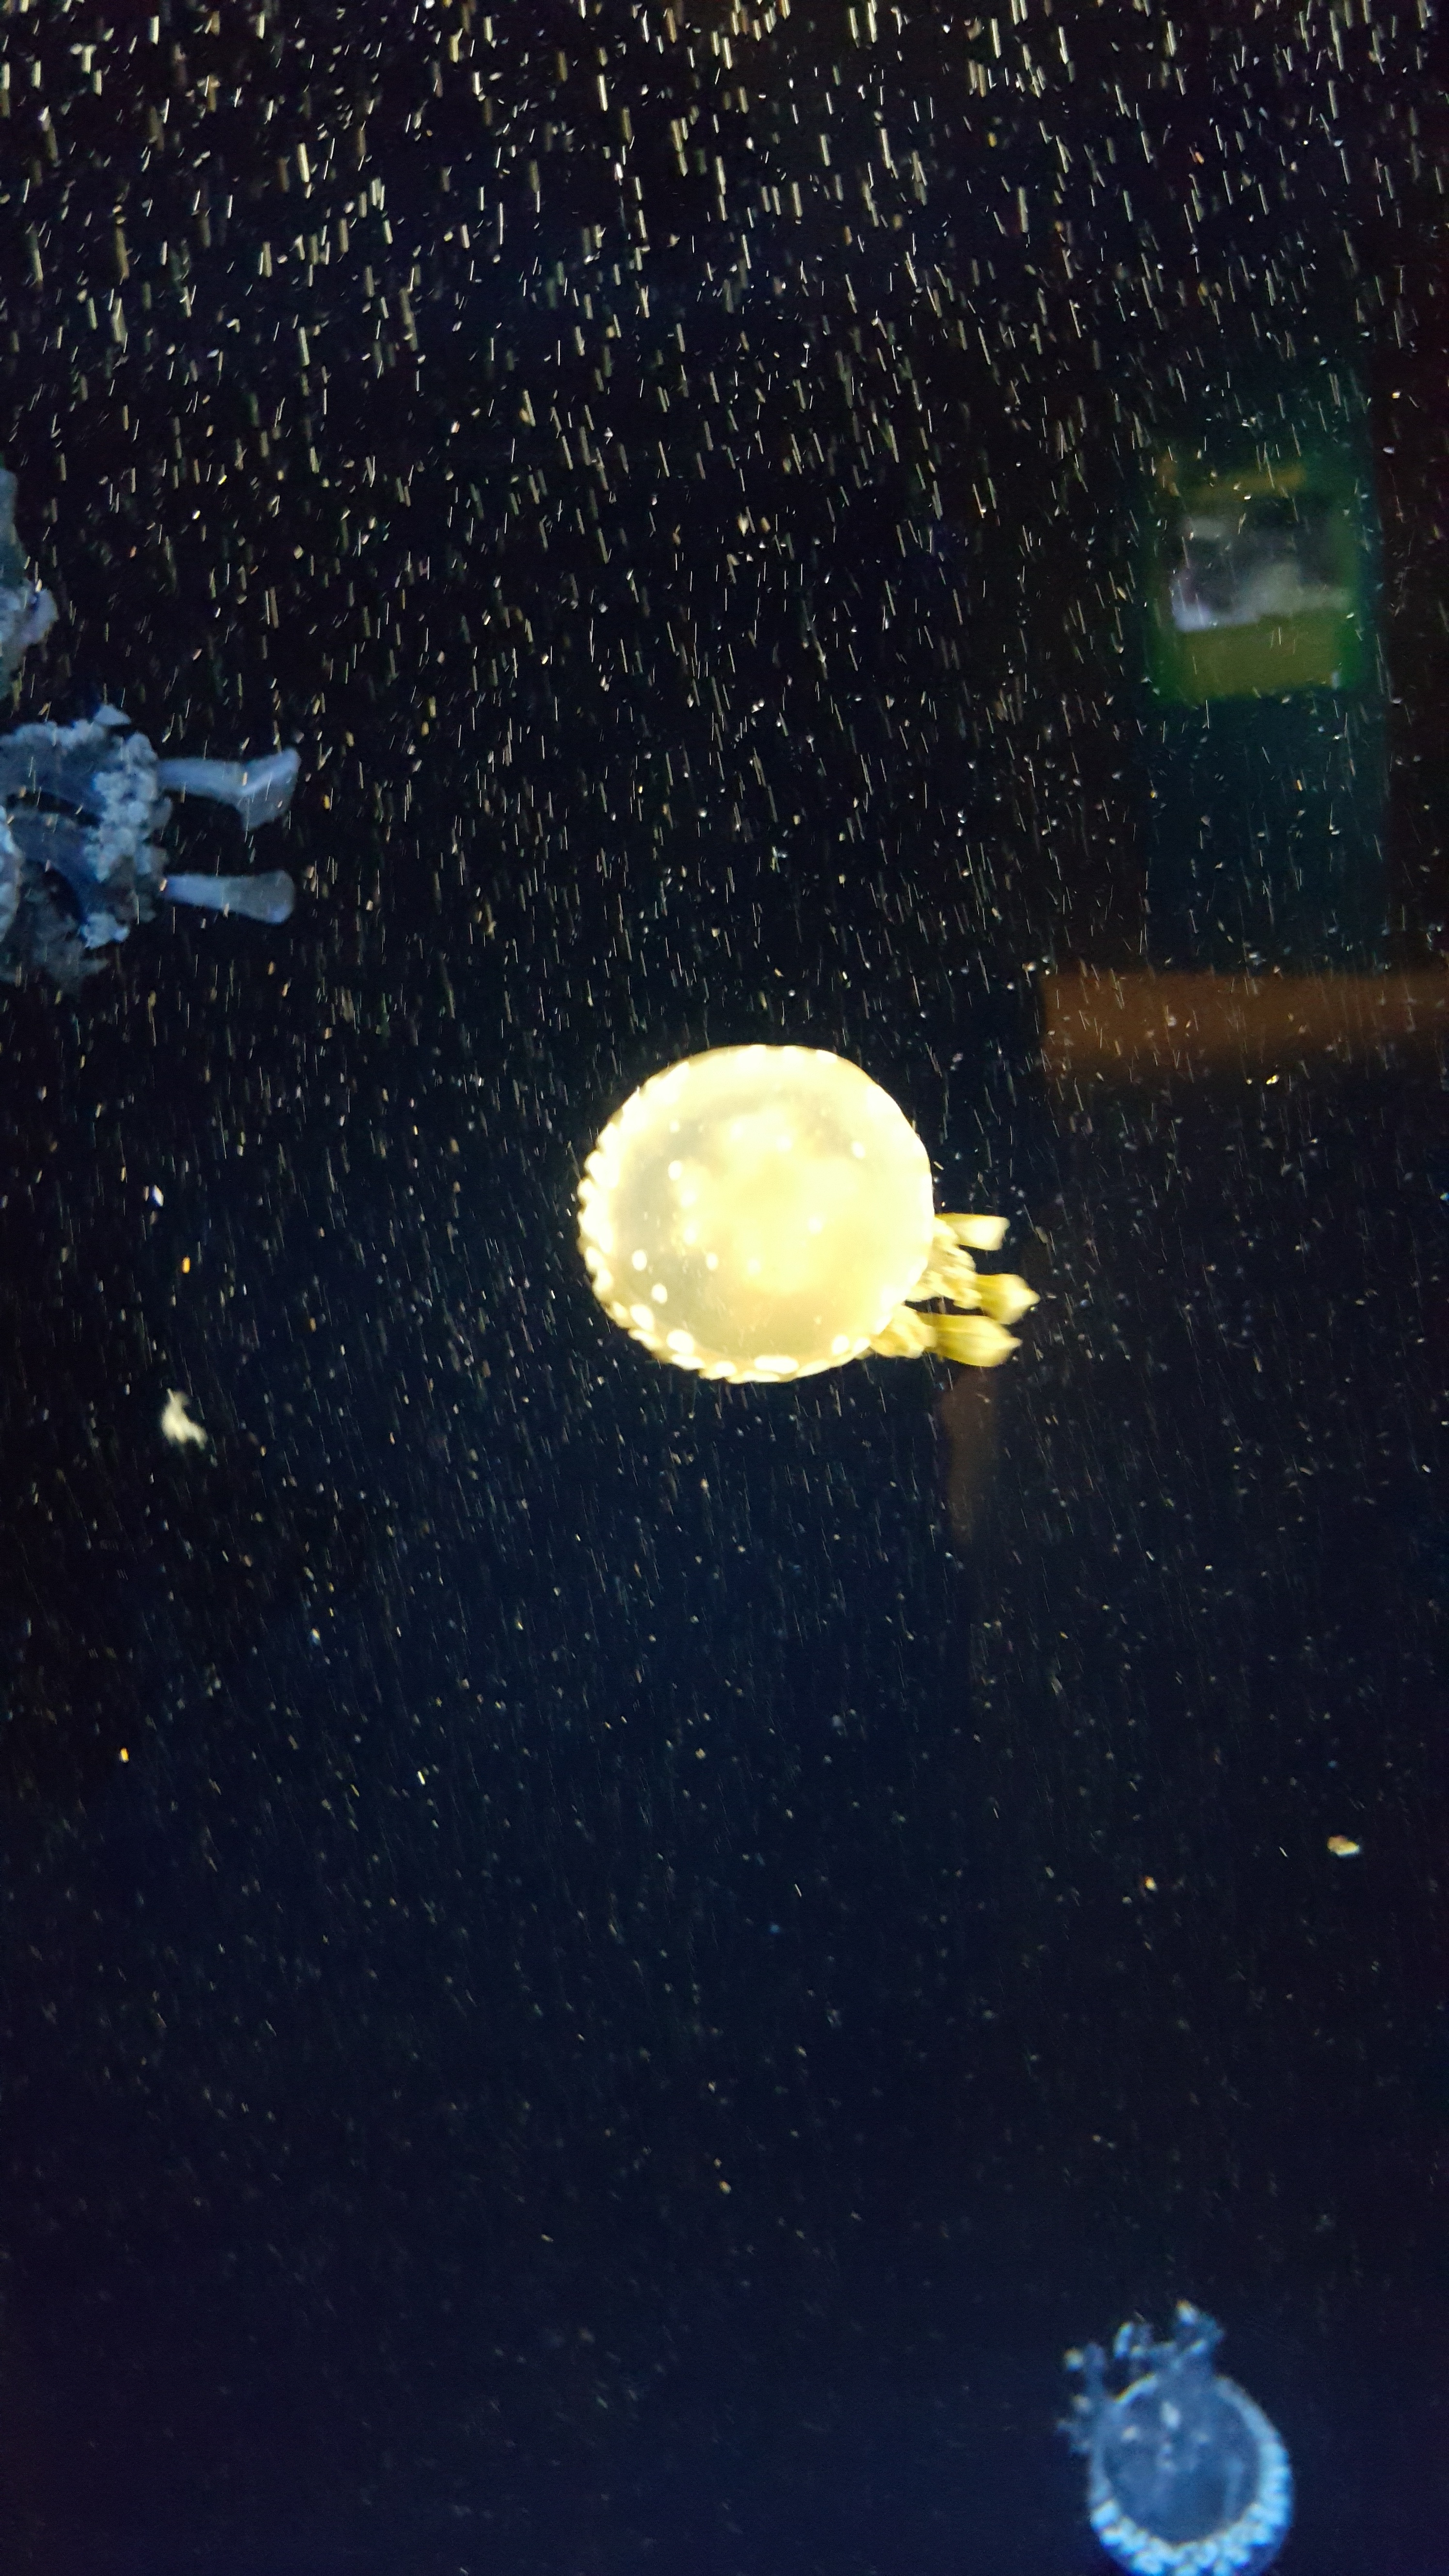
night, reflection, biology, space, jellyfish, outer space, astronomy, planet, screenshot, astronomical object, atmosphere of earth, marine biology